System basis chip

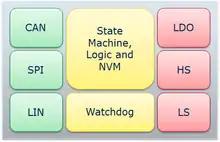
Example partitioning of a system basis chip with bus interfaces (green), central logic (yellow), and outputs (red) for voltage regulators (LDO), high-side, and low-side switches (HS, LS)

A system basis chip (SBC) is an integrated circuit that includes various functions of automotive electronic control units (ECU) on a single die.